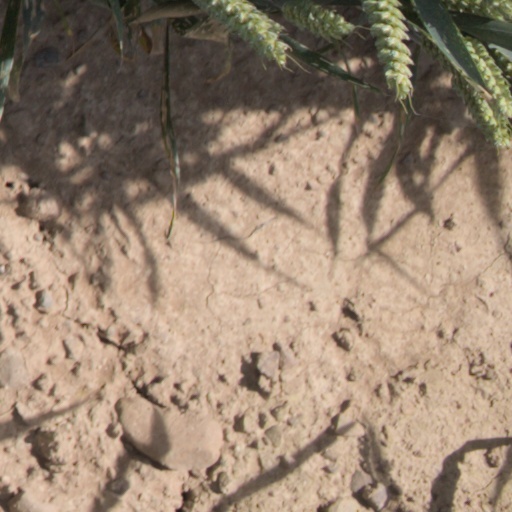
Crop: wheat